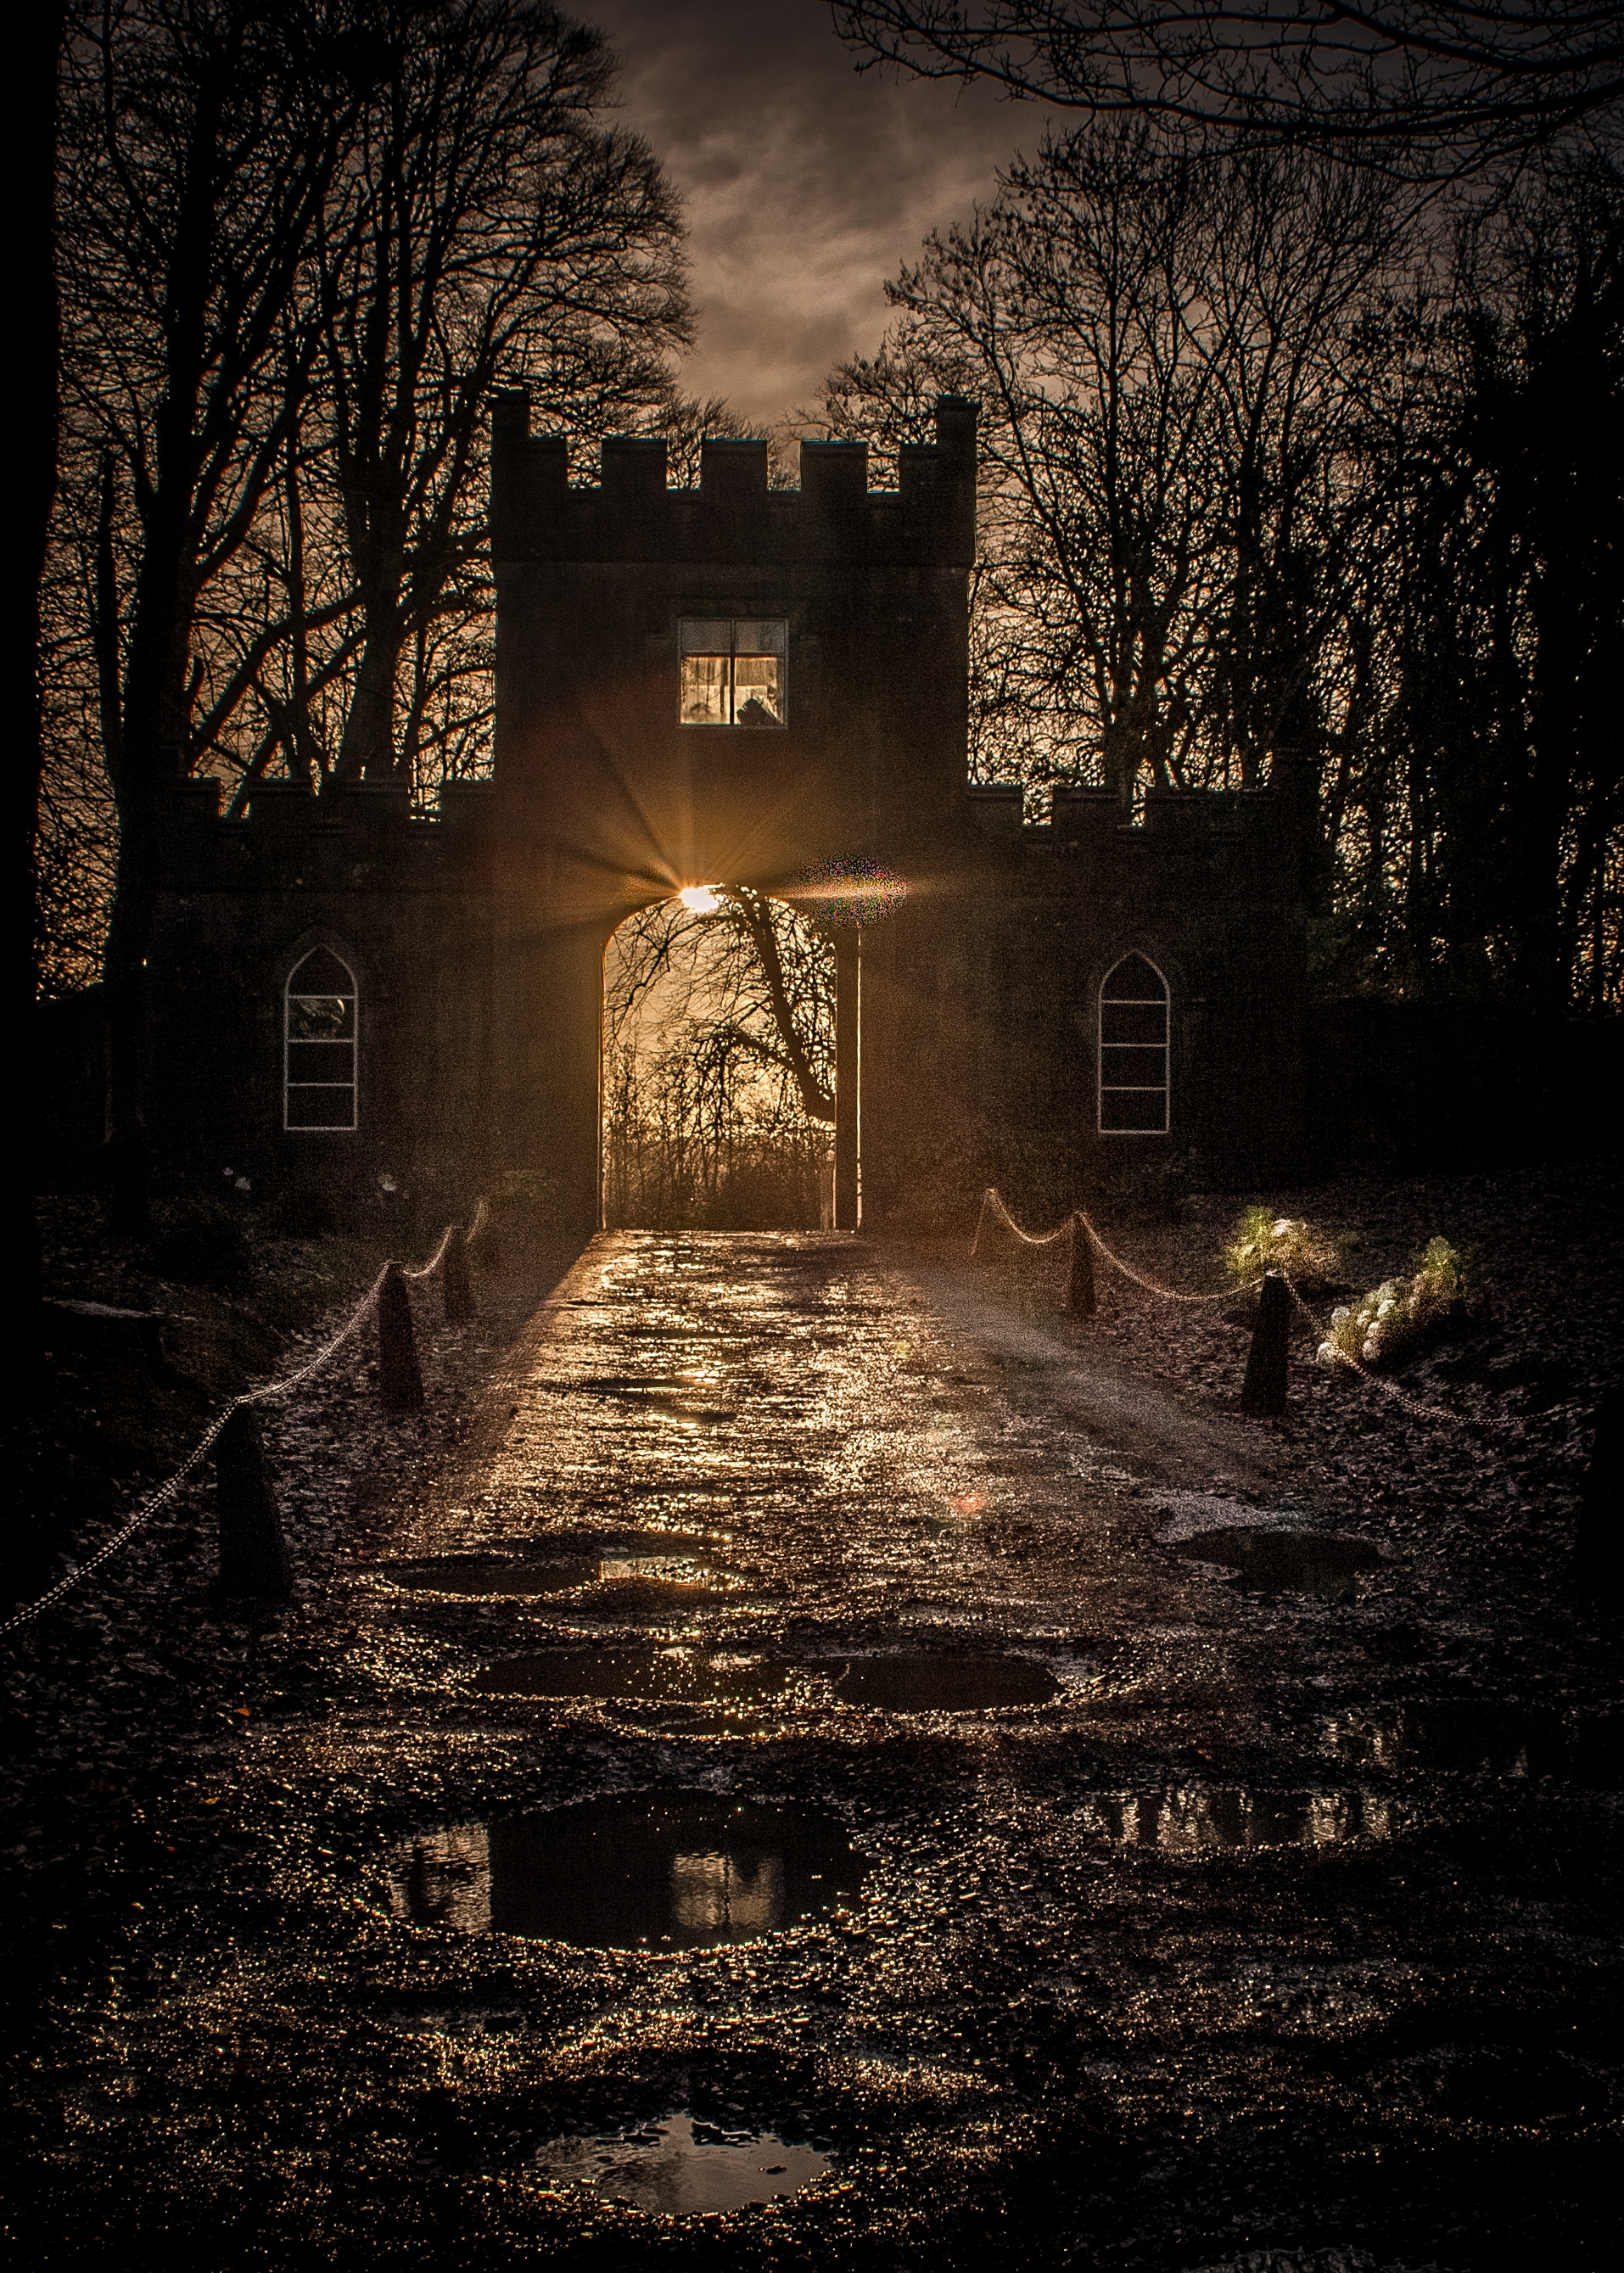
light, night, sunlight, morning, evening, castle, darkness, lighting, famous, irish